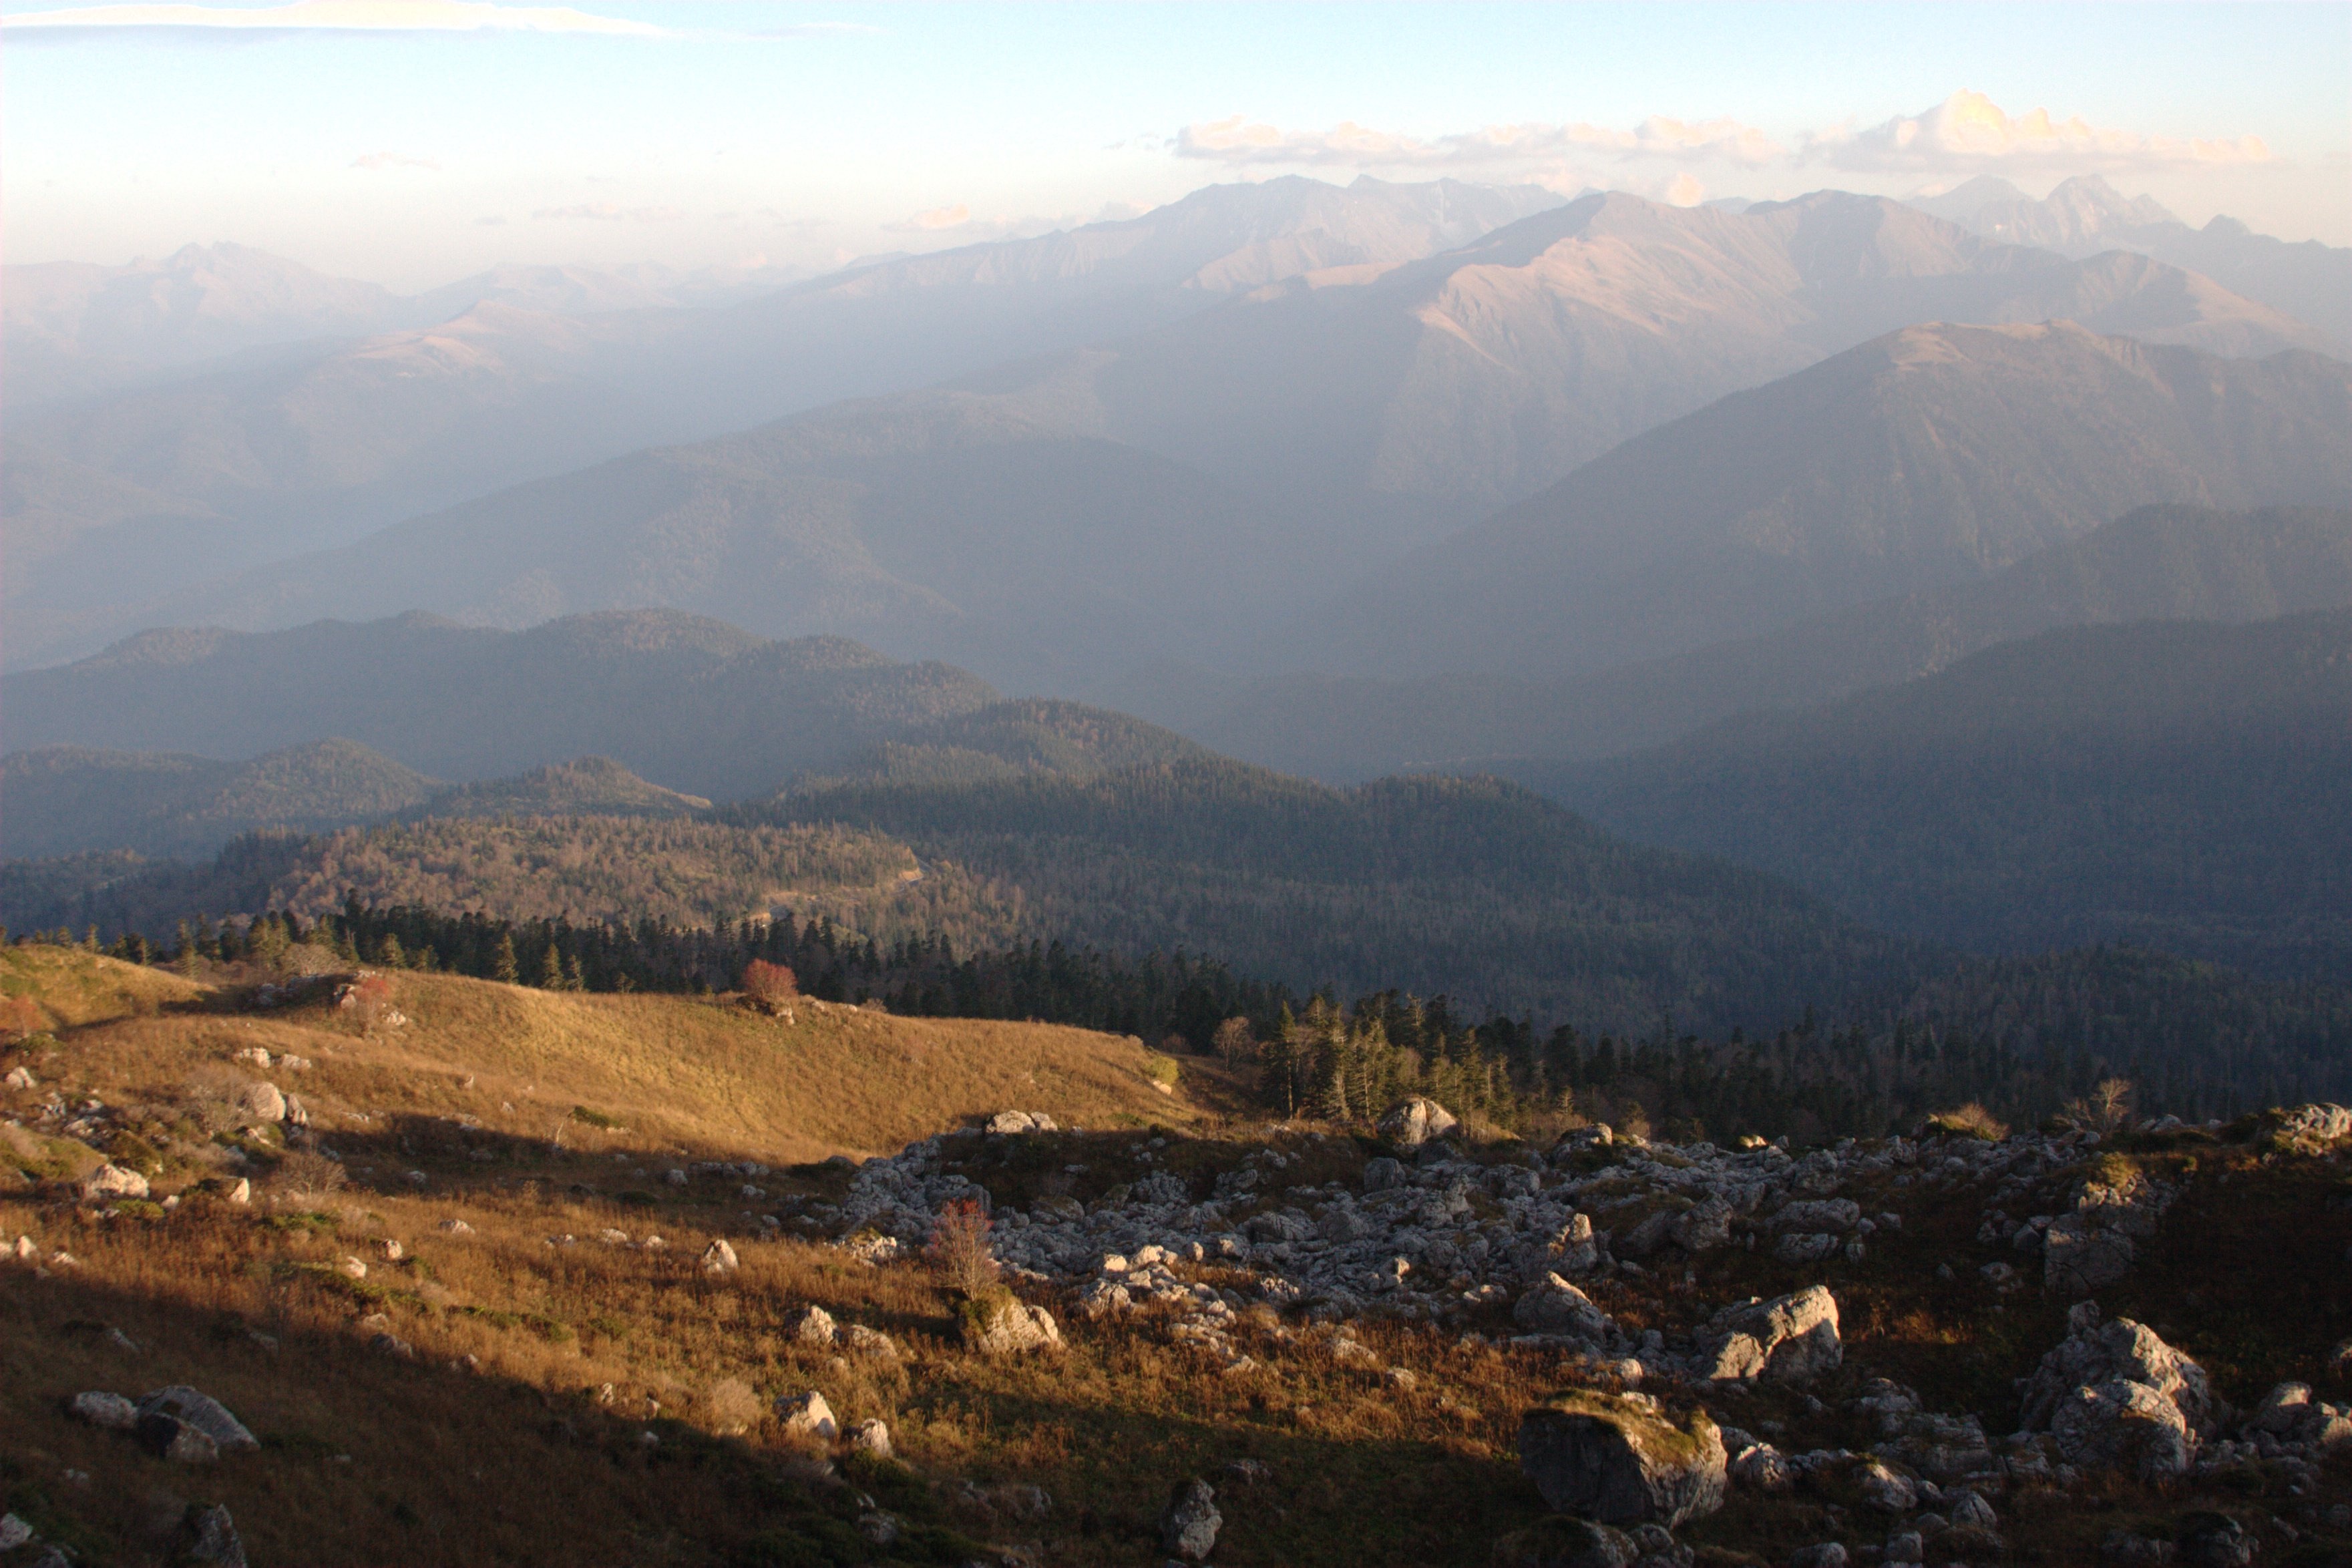
landscape, wilderness, mountain, morning, hill, valley, mountain range, panorama, ridge, summit, plateau, fell, loch, landform, geographical feature, atmospheric phenomenon, mountainous landforms